Modwenna

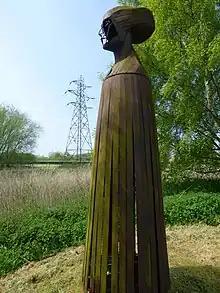
Modern statue

According to the medieval "Life of St Modwenna" she was an Irish noblewoman by birth and founded the abbey on an island in the River Trent.